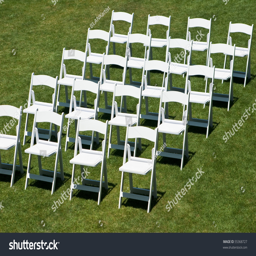
rows of white empty chairs on a lawn before a wedding or ceremony